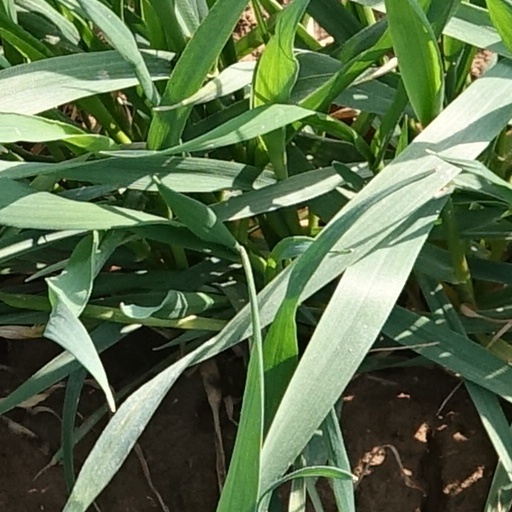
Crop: wheat